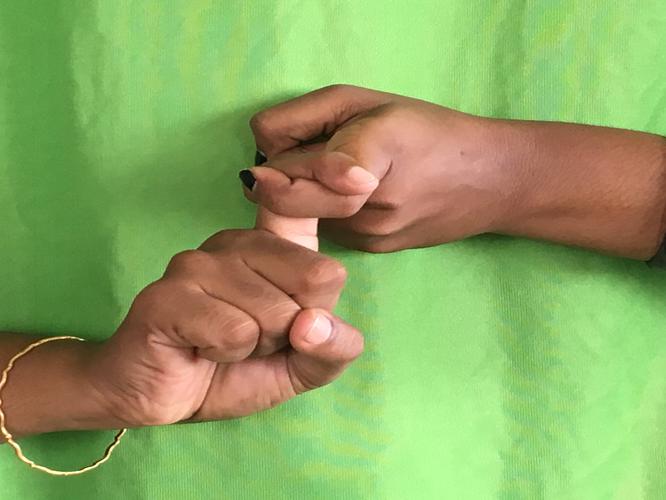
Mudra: Pasha
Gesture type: double_hand